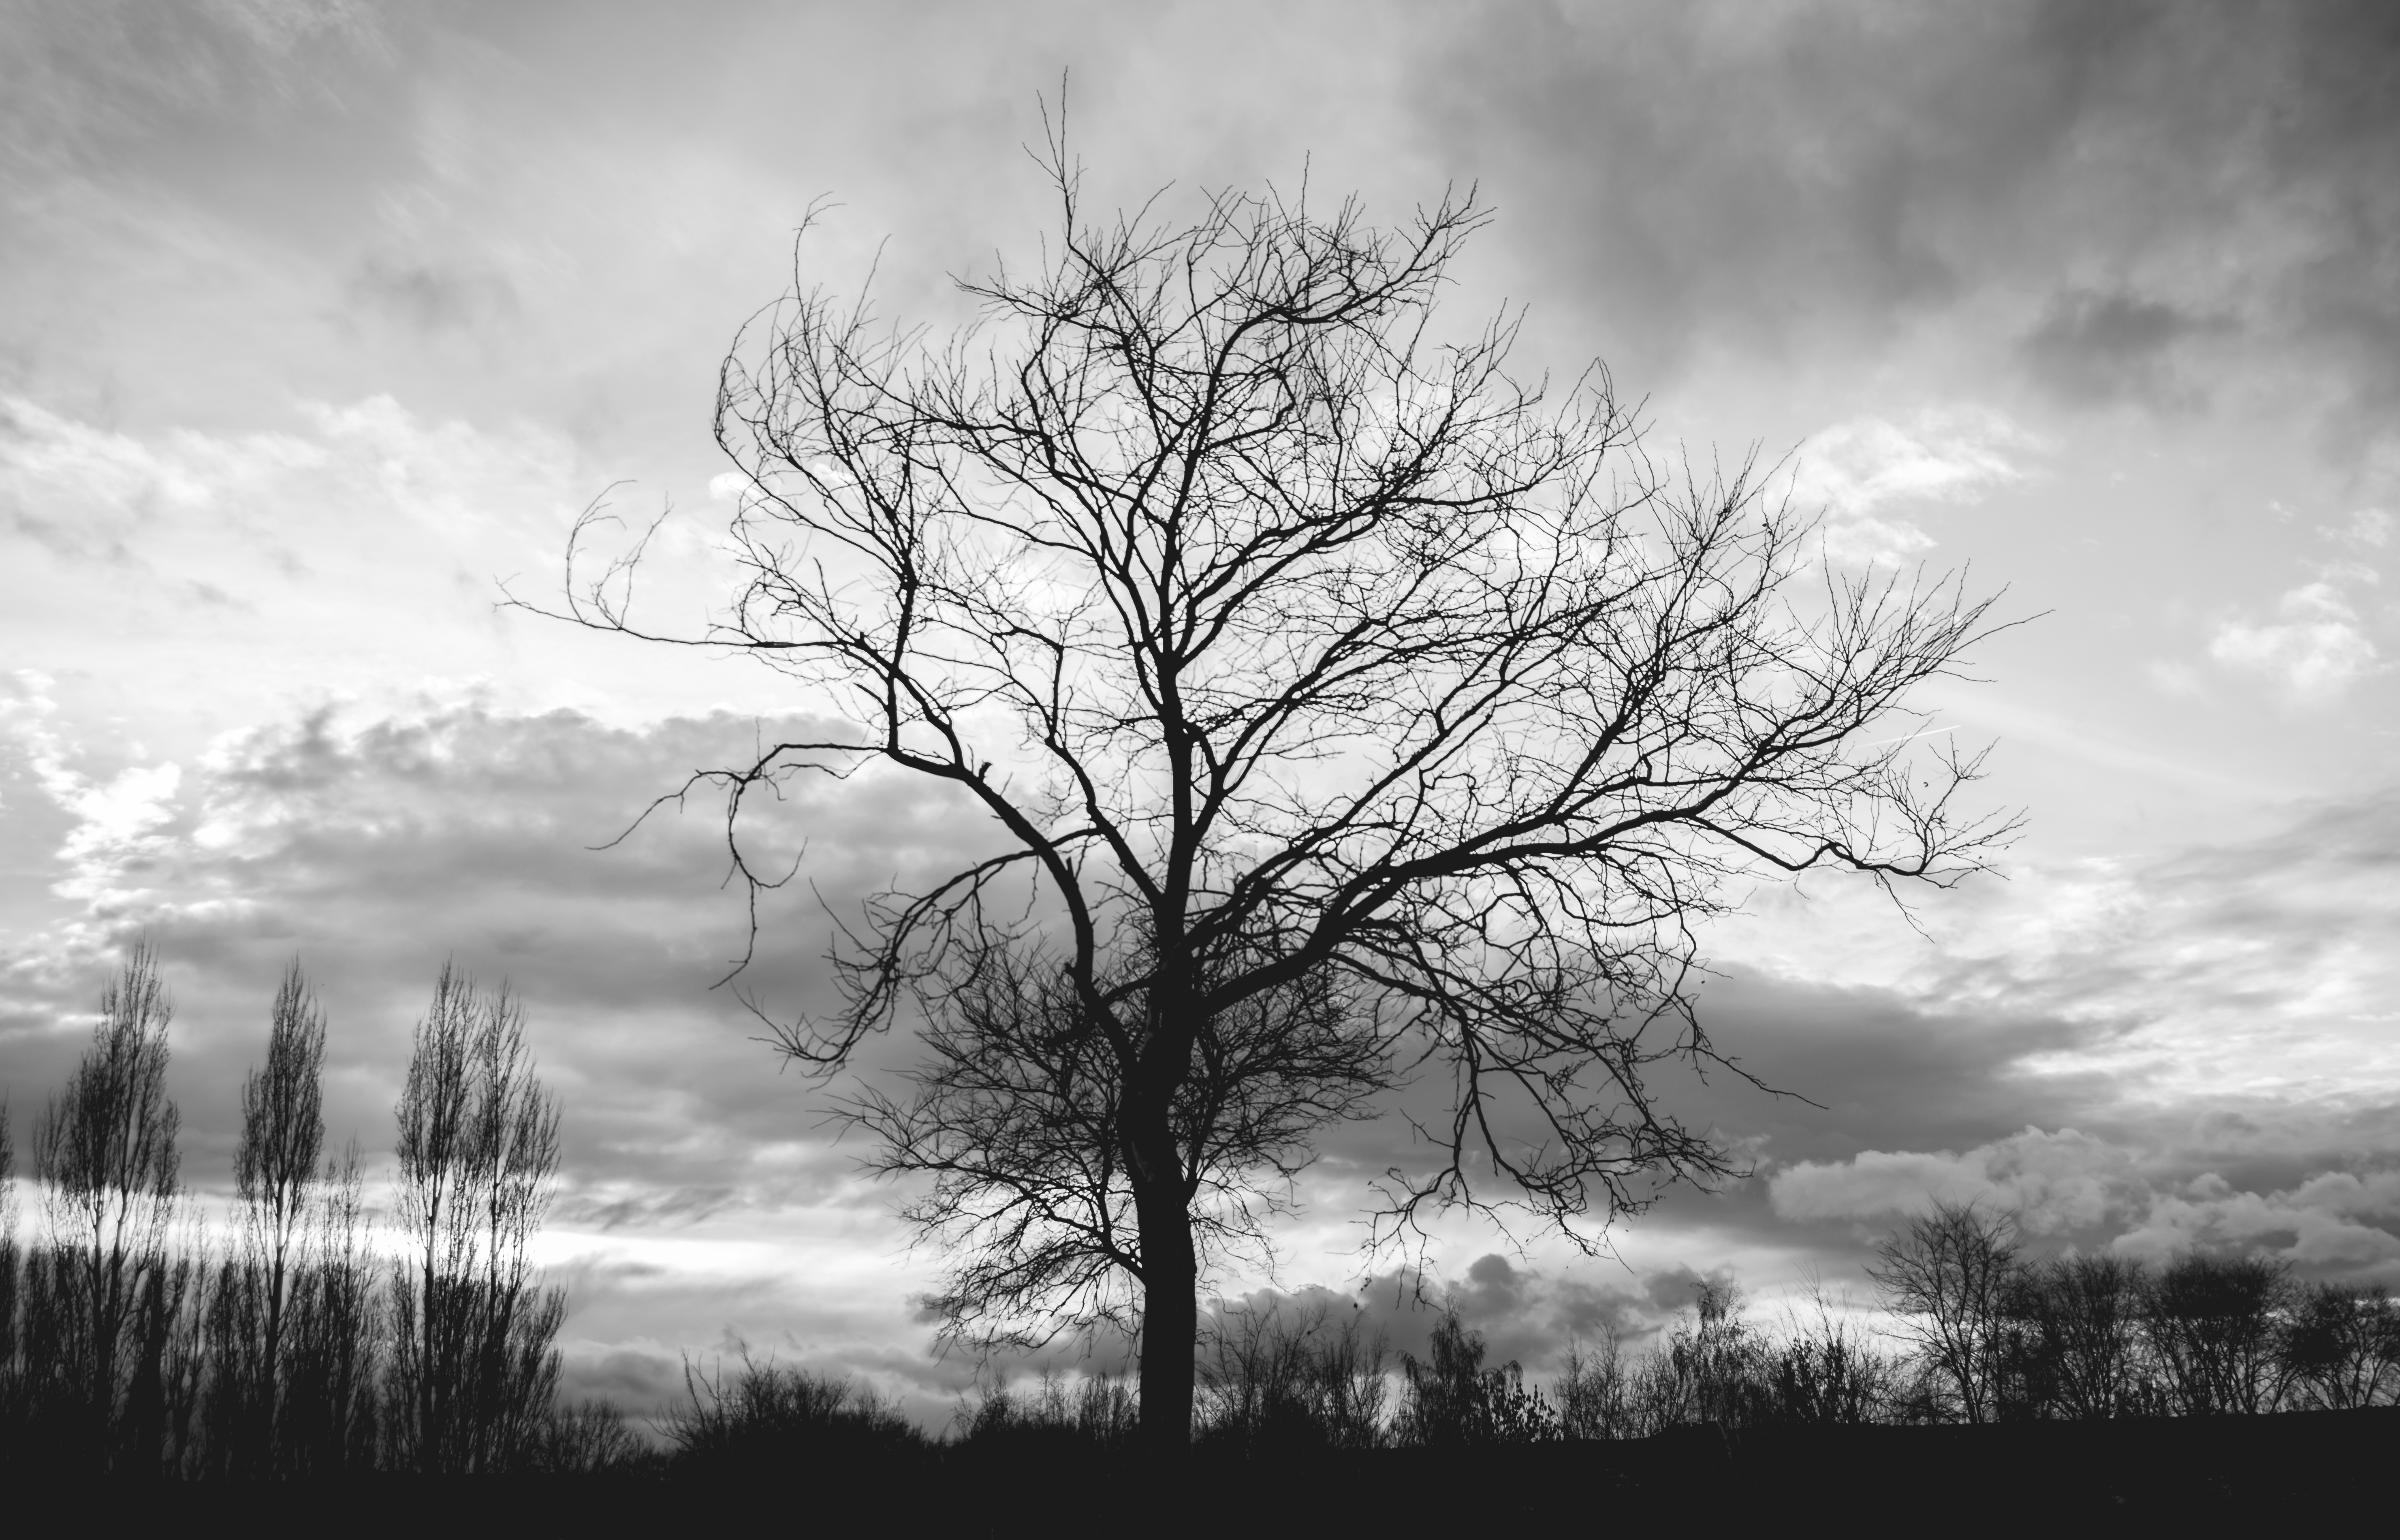
tree, nature, grass, branch, winter, cloud, black and white, plant, sky, mist, morning, atmosphere, weather, monochrome, meteorological phenomenon, monochrome photography, atmospheric phenomenon, woody plant